Solomon

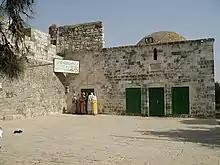
, Aqsa Mosque compound, Jerusalem

From a critical point of view, Solomon's building of a temple for Yahweh should not be considered an act of particular devotion to Yahweh because Solomon is also described as building places of worship for a number of other deities. Some scholars and historians argue that the passages, such as his dedication prayer, that describe Solomon's apparent initial devotion to Yahweh were written much later, after Jerusalem had become the religious centre of the kingdom, replacing locations such as Shiloh and Bethel. Earlier historians maintain that there is evidence that these passages in Kings are derived from official court records at the time of Solomon and from other writings of that time that were incorporated into the canonical books of Kings. More recent scholars believe that passages such as these in the Books of Kings were not written by the same authors who wrote the rest of the text, instead probably by the Deuteronomist.